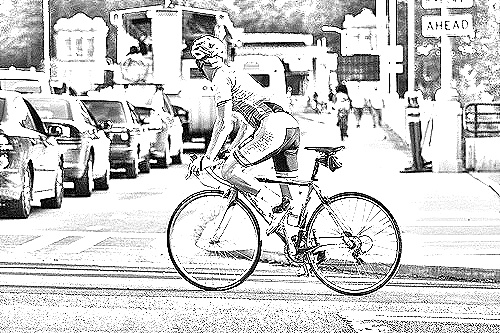
Portrait style: Sketch Portrait